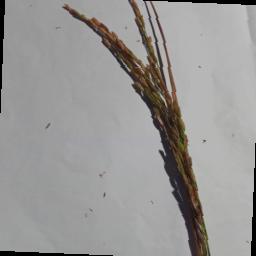
Label: Rice___Neck_Blast